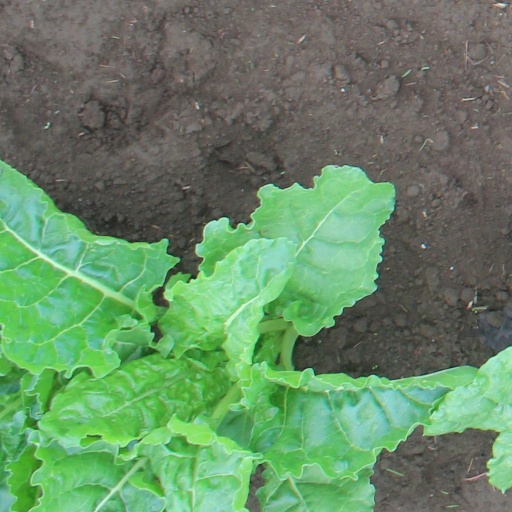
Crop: sugar beet